Amazons

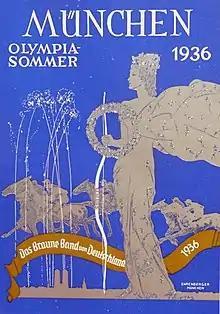
Postcard promoting Munich as "Capital of German Art" of the "Olympia-Sommer" 1936. The Amazon holds a longbow and a victory wreath.

Stephanus of Byzantium (7th-century CE) provides numerous alternative lists of the Amazons, including for those who died in combat against Heracles, describing them as the "most prominent of their people". Both Stephanus and Eustathius connect these Amazons with the placename "Thibais", which they claim to have been derived from the Amazon Thiba's name. Several of Stephanus' Amazons served as eponyms for cities in Asia Minor, like Cyme and Smyrna or Amastris, who was believed to lend her name to the city previously known as Kromna, although in fact it was named after the historical Amastris. The city Anaea in Caria was named after an Amazon.